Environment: real
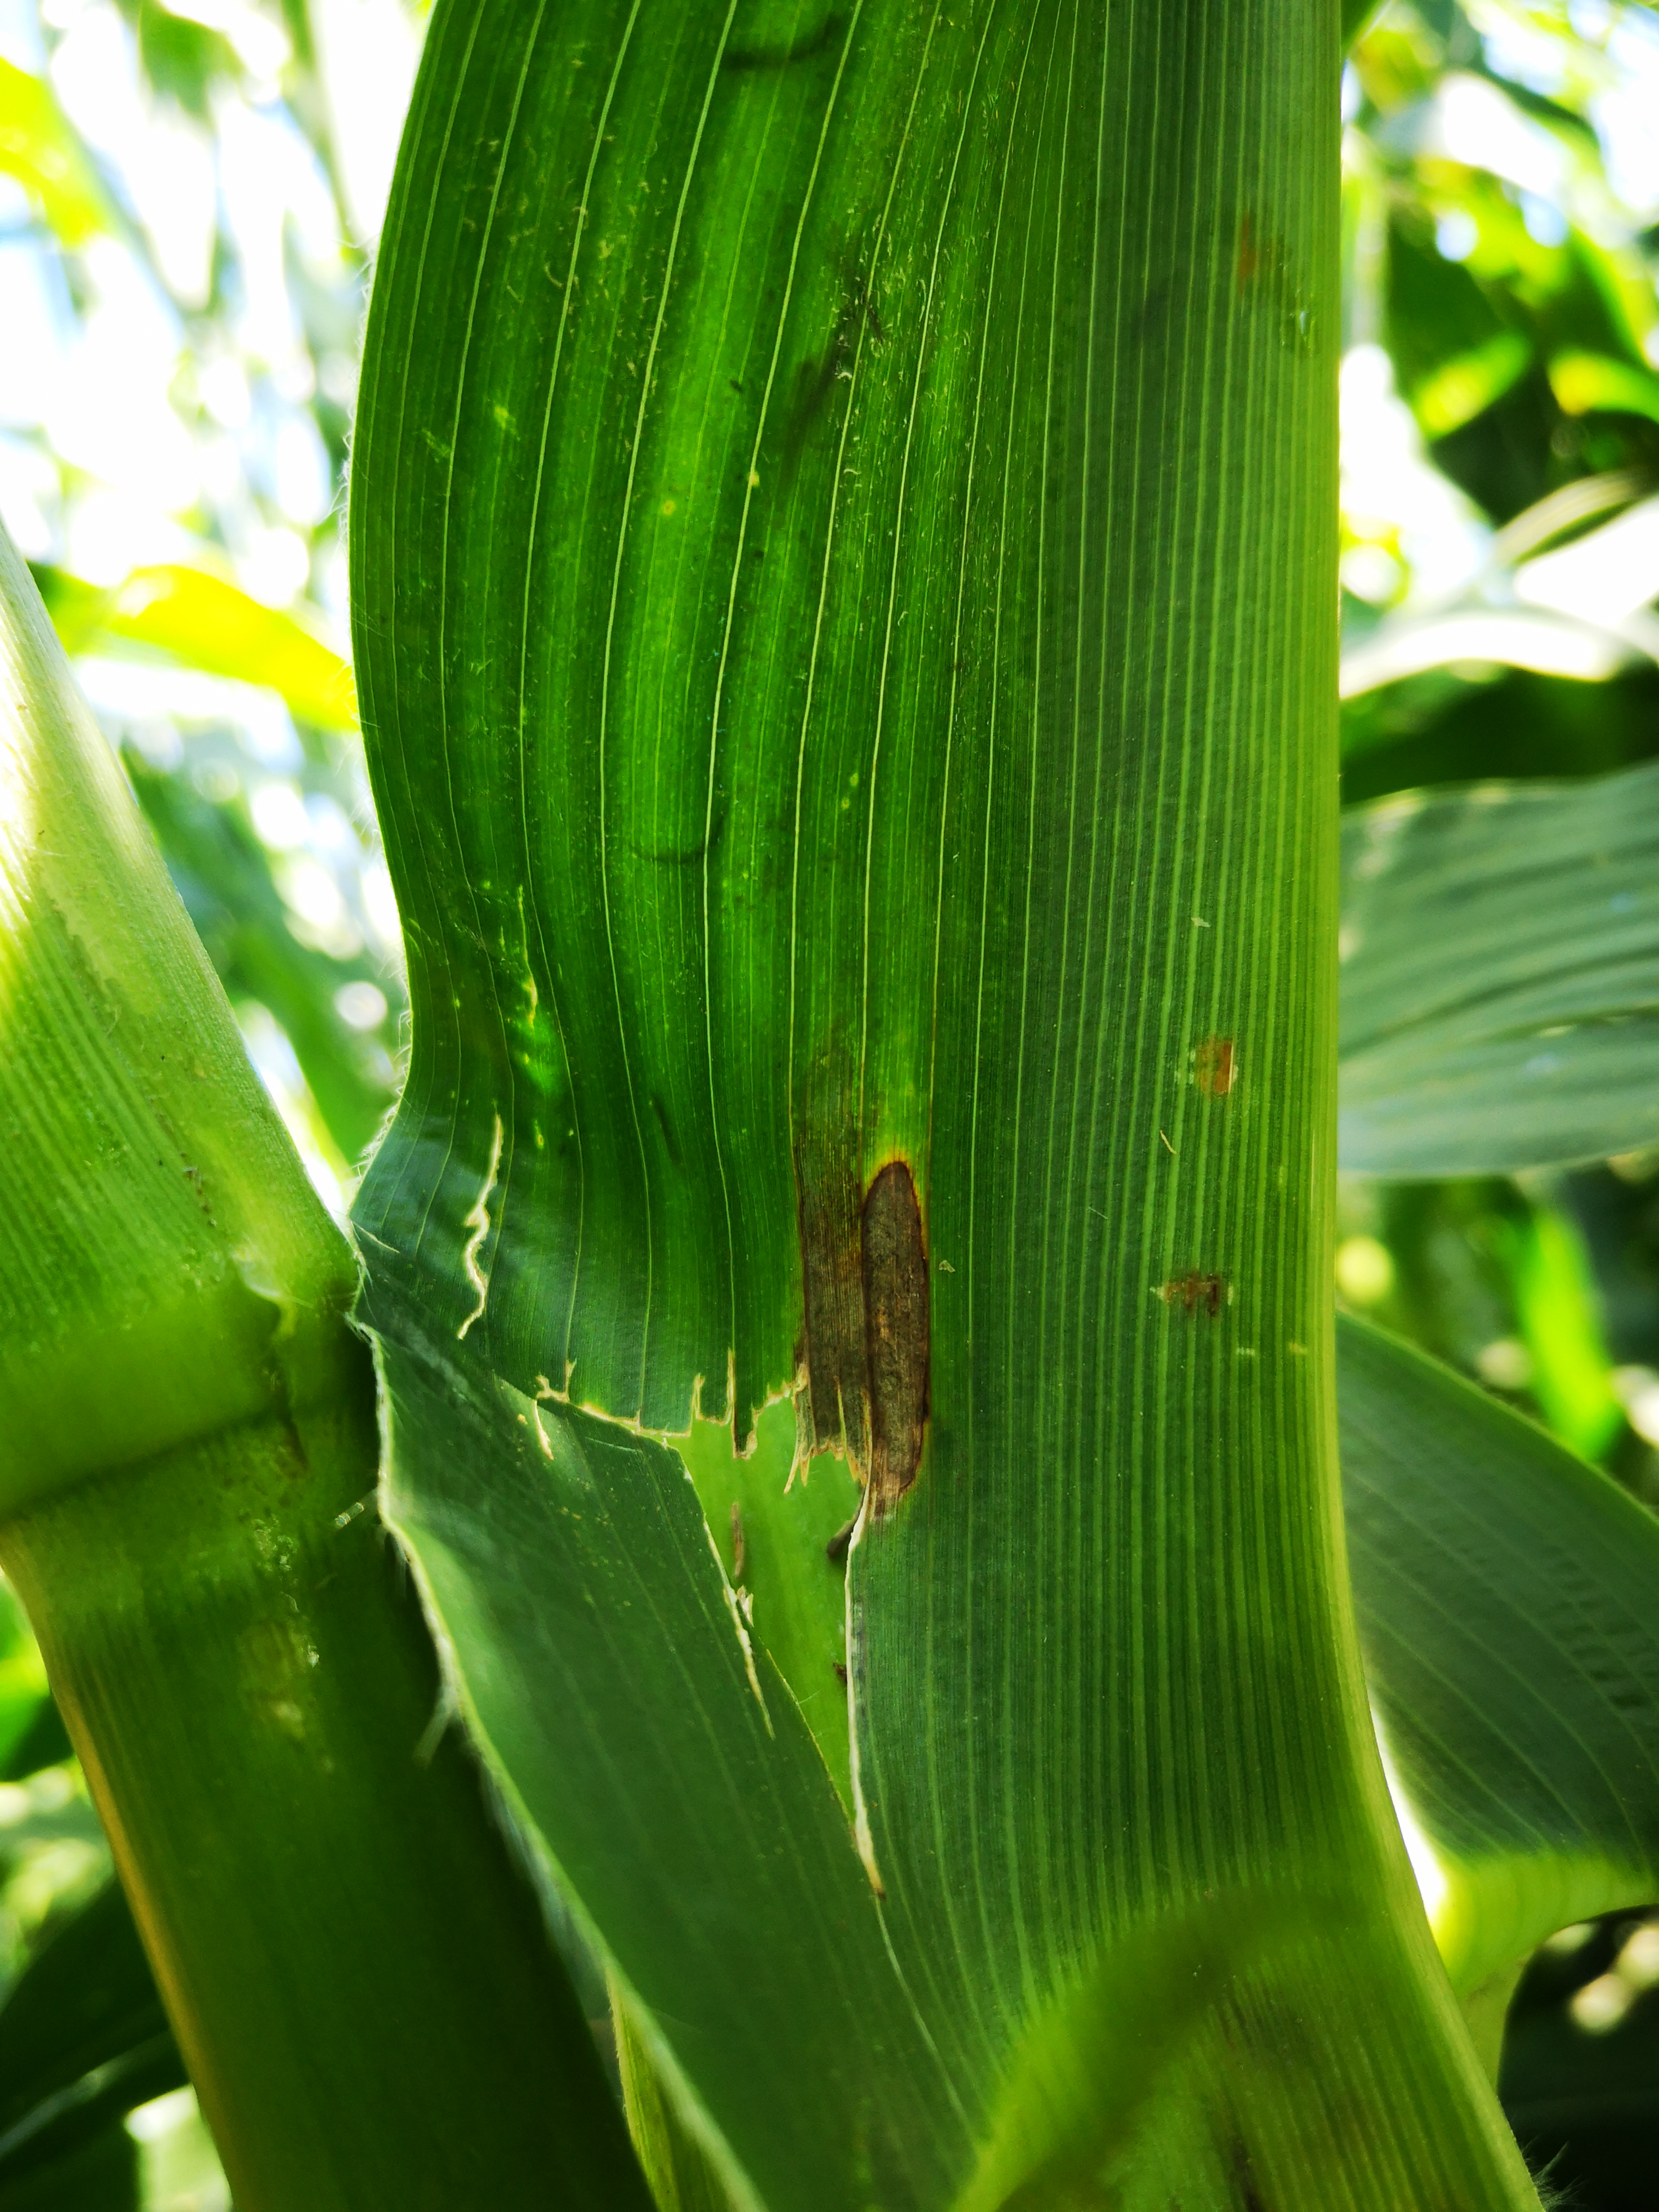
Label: gray_leaf_spot